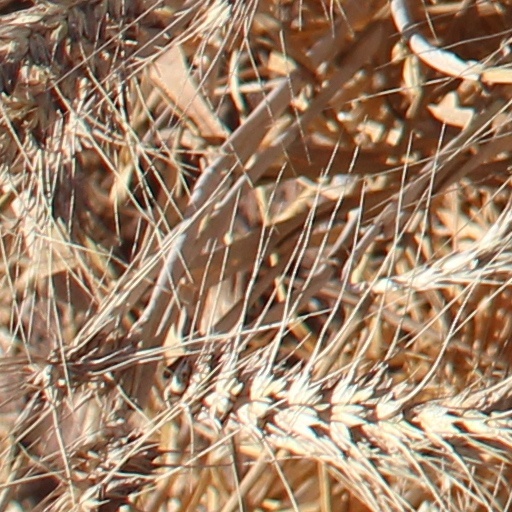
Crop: wheat